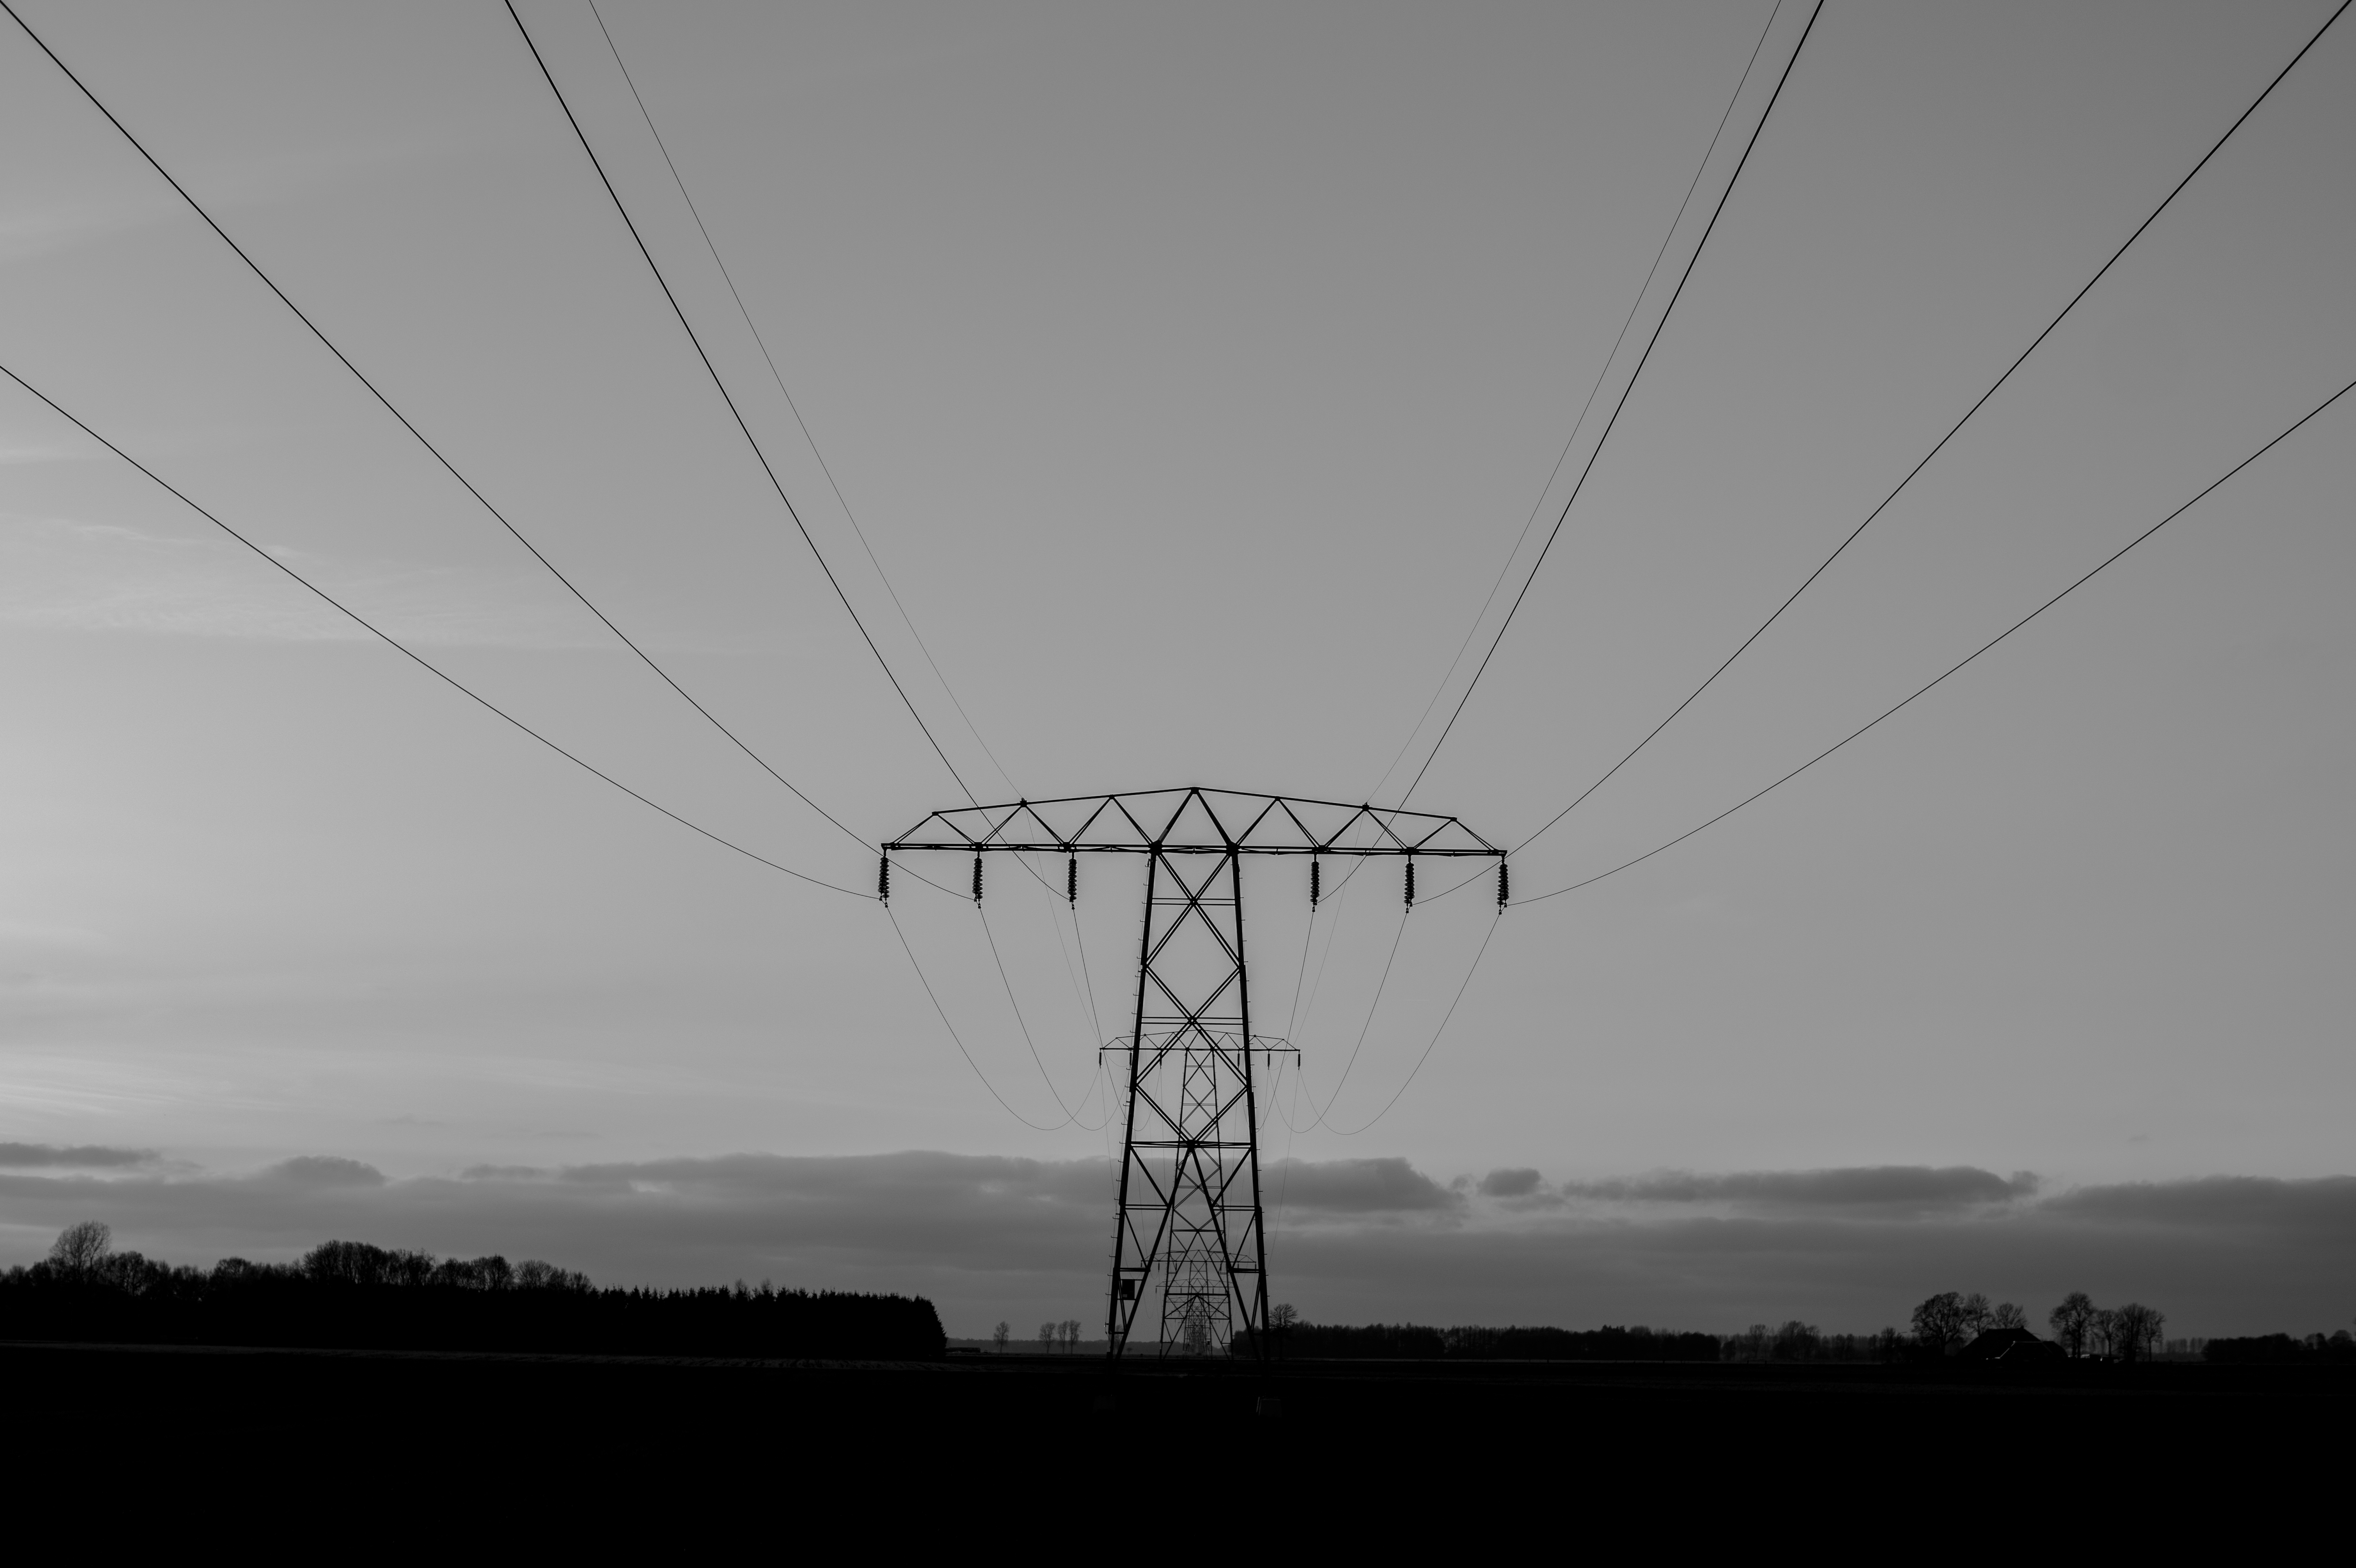
black and white, line, tower, electricity, monochrome, pylon, transmission tower, monochrome photography, atmosphere of earth, electrical supply, overhead power line